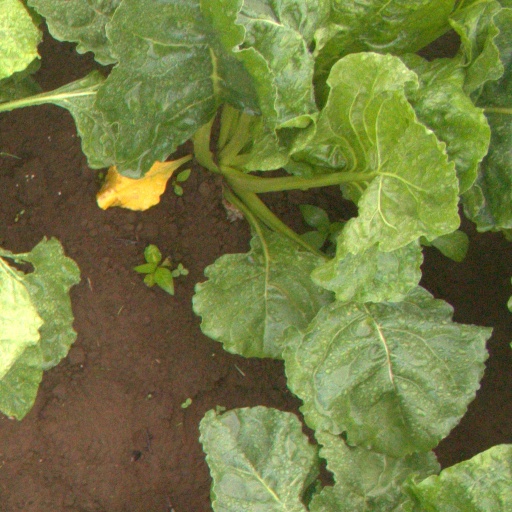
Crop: sugar beet